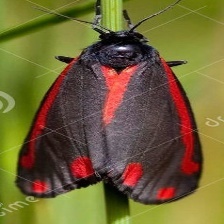
Species: CINNABAR MOTH